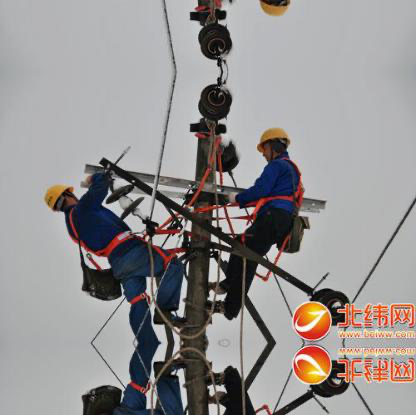
Objects in the image:
label: helmet
label: helmet
label: helmet